Fairchild J44

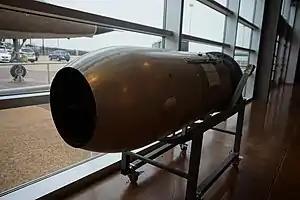
A Fairchild J44R-24 on display at the Frontiers of Flight Museum

The Fairchild J44 was a small turbojet developed in the 1940s by the Fairchild Engine Division.